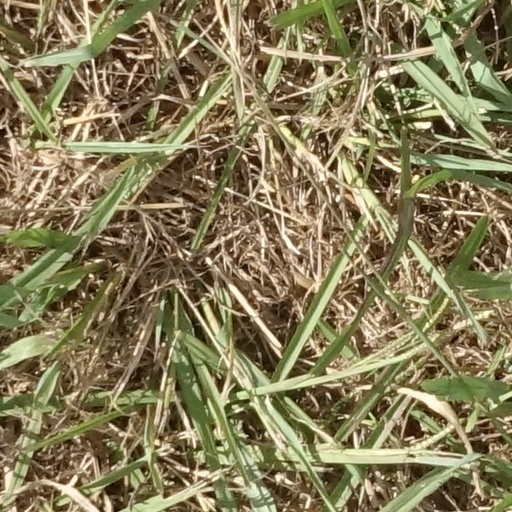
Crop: sorghum